John P. Jones (Nevada politician)

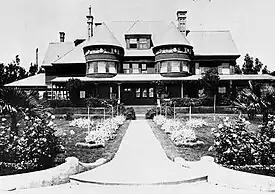
Miramar, Jones' famous Santa Monica home, in 1890

In 1903 Jones retired to his 1889 home, Miramar, in Santa Monica where he continued to oversee his businesses. Shortly before he died, Miramar was sold to King Gillette. Gillette rarely visited the house, and after a brief spell towards the end of World War I as a boys military academy, the estate was sold to hotelier Gilbert Stevenson and it became the Hotel Miramar in 1921. Since then, it has been run by various hoteliers — except for during World War II, when the Army Air Corps took over the Miramar and used it as a redistribution center for officers and enlisted men returning from overseas. The mansion was demolished in 1938, leaving as the oldest structure, the six story "Palisades" wing built in 1924. The Moreton Bay Fig Tree, given to the Jones’ by the bartender in 1889, still stands where it was planted by gardener W.H. Lee. The site is now the home of the Fairmont Miramar Hotel.